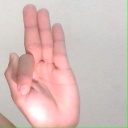
अक्षर: फ